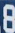
Number: 8